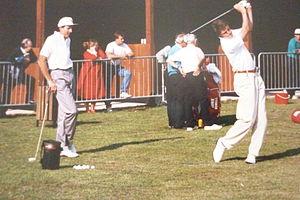
David Leadbetter, né le 27 juin 1952 à Worthing, est un entraîneur de golf anglais.